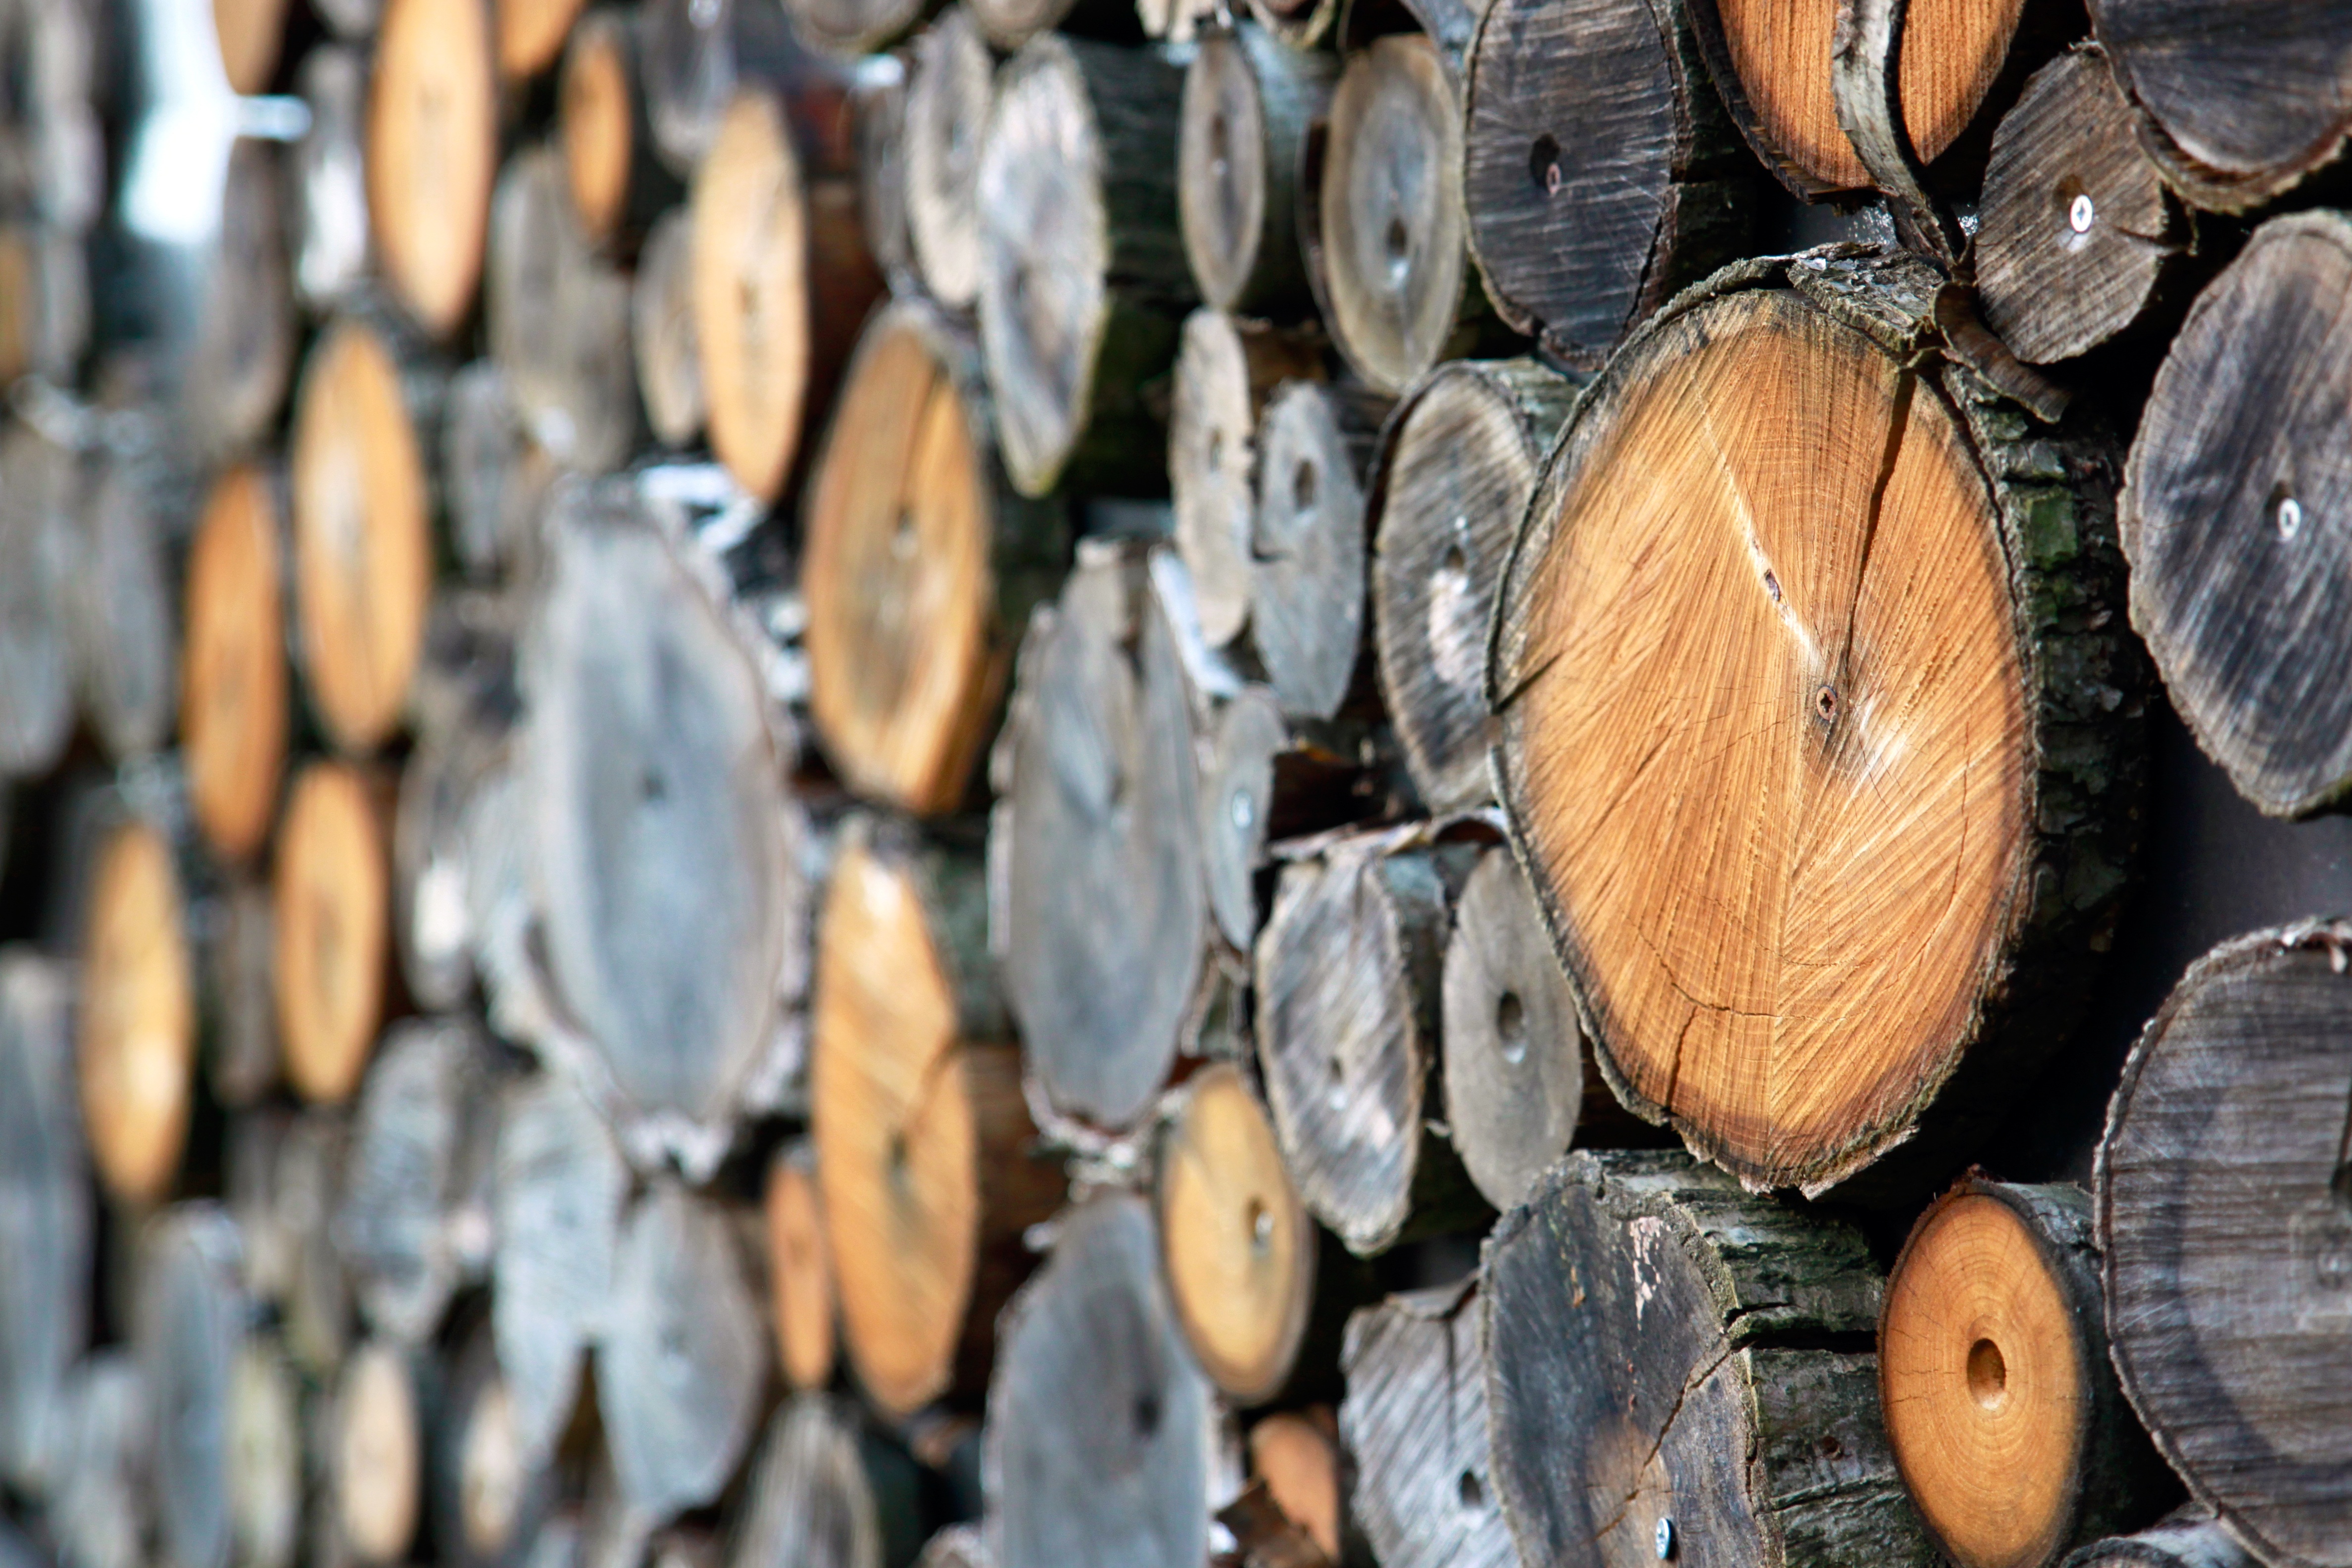
tree, wood, grain, trunk, log, food, produce, brown, firewood, stack, ash, heat, saw, storage, coconut, tribe, wooden structure, background, spruce, oak, timber, tree trunks, beech, combs thread cutting, stacked up, holzstapel, raw material, growing stock, woodworks, strains, timber industry, wooden pallets, man made object